NZR J class (1939)

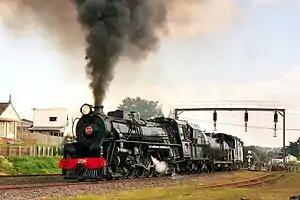
J 1236 (converted during preservation) in Avondale on 22 September 2001.

After World War II, the railways in New Zealand faced problematic coal shortages, particularly in the North Island. To address this issue, twelve members of the J class were converted into oil burners as heavy fuel oil was abundantly available at that time.